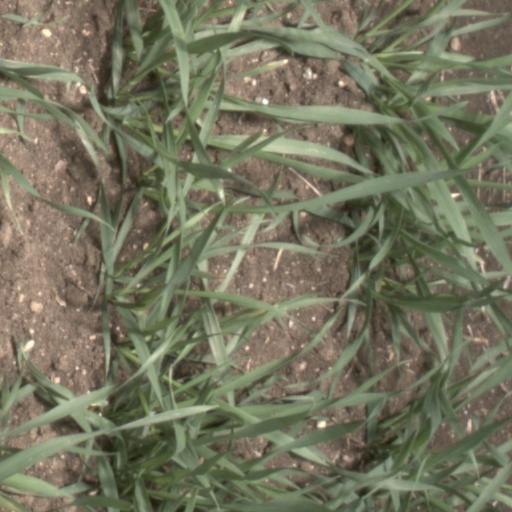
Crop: wheat